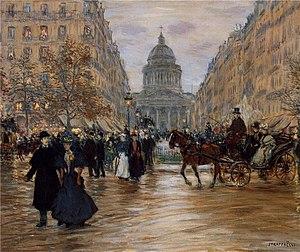
Le boulevard Saint-Michel est une voie de Paris séparant les 5ᵉ et 6ᵉ arrondissements depuis la Seine jusqu'au quartier de Port-Royal.